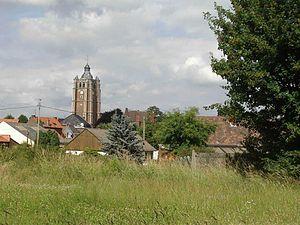
Village de Bersée
Bersée est une commune française située dans le département du nord, en région de haut de France